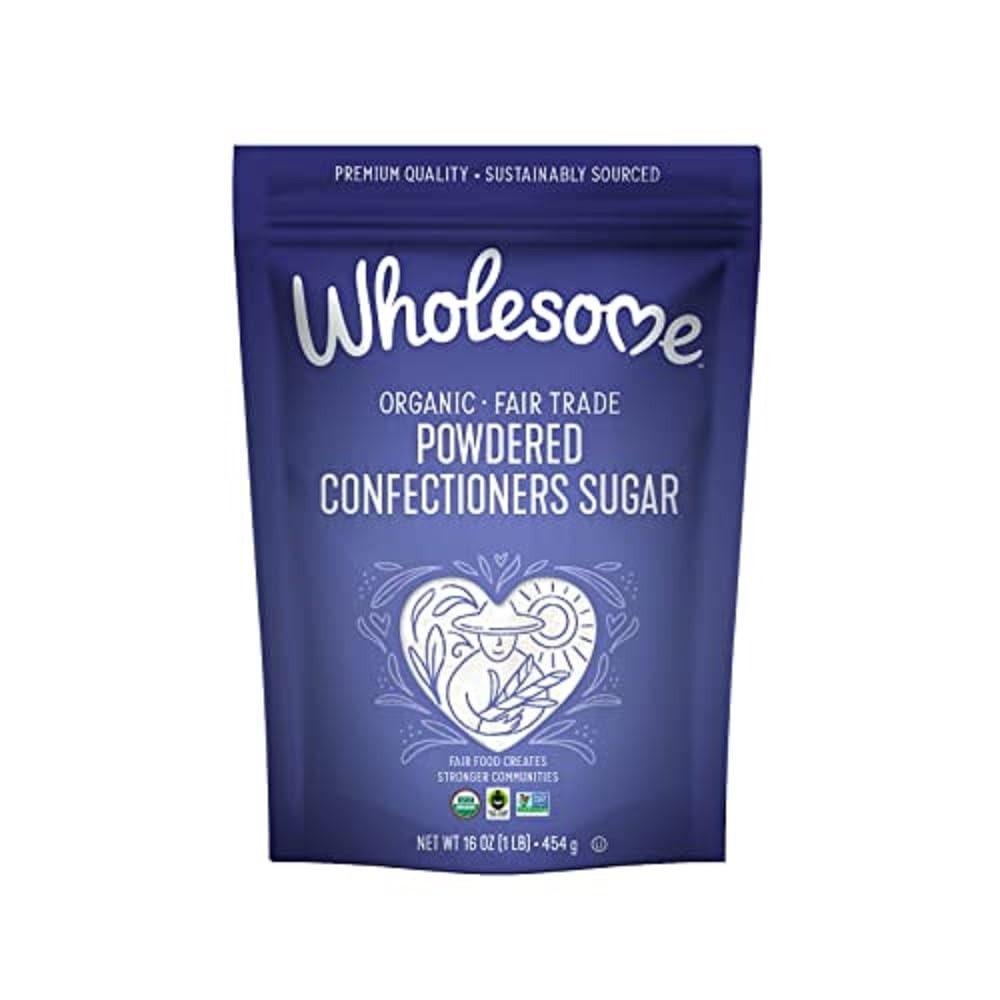
Item Name: Wholesome Sweeteners 16-Ounce Organic Powdered Confectioners Sugar, Fair Trade, Non GMO, Gluten Free & Vegan, 1 Pack
Bullet Point 1: DELICIOUSLY SWEET INGREDIENTS: Our Confectioners Powdered Sugar contains organic cane sugar and organic tapioca starch. It's ground ultrafine (12x) to provide the perfect light and fluffy powdered sugar.
Bullet Point 2: USAGE: Our Organic Confectioners Sugar can be used as a one-for-one replacement for refined powdered sugar. We love it in frostings, icings and glazes.
Bullet Point 3: SOURCING: Our Organic Powdered Confectioners Sugar is made from organic sugar cane grown and harvested in South and Central America, then blended with organic tapioca starch.
Bullet Point 4: CERTIFIABLE QUALITY: USDA Organic, Fair Trade Certified, Non-GMO Project Verified, Kosher Certified, Gluten Free, and Vegan
Bullet Point 5: WHOLESOME MISSION: We are on a mission to create positive meaningful change by bringing bakers, makers and farmers together through better food. We believe everyone deserves All the Best - in your baking and making, for our farmers and for our planet.
Value: 16.0
Unit: ounce

Price: 5.205